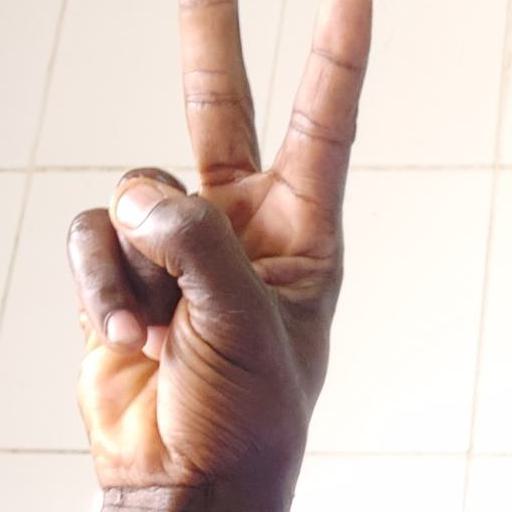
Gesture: peace